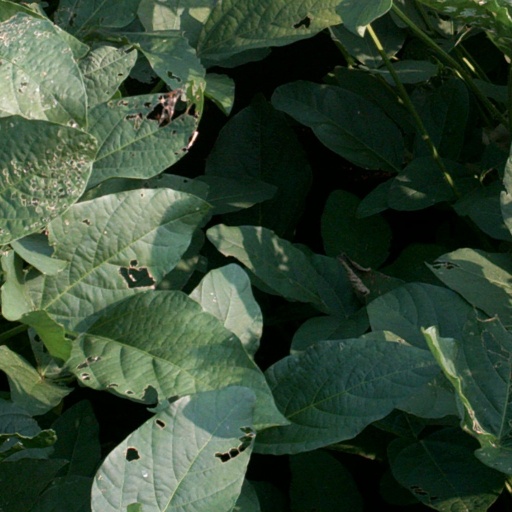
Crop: soybean